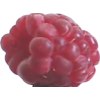
Label: raspberry